Aviation in World War I

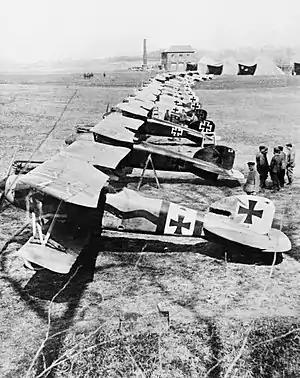
A lineup of Albatros D.IIIs of "Jasta 11" in early 1917 – the second aircraft in this lineup belonged to Manfred von Richthofen.

Another method used at this time to fire a machine gun forward from a tractor design was to mount the gun to fire above the propeller arc. This required the gun to be mounted on the top wing of biplanes and be mounted on complicated drag-inducing structures in monoplanes. Reaching the gun so that drums or belts could be changed, or jams cleared, presented problems even when the gun could be mounted relatively close to the pilot. Eventually, Foster mounting became more or less the standard way of mounting a Lewis gun in this position in the R.F.C.: this allowed the gun to slide backward for drum changing, and also to be fired at an upward angle, a very effective way of attacking an enemy from the "blind spot" under its tail. This type of mounting was still only possible for a biplane with a top wing positioned near the apex of the propeller's arc: It put considerable strain on the fragile wing structures of the period, and it was less rigid than a gun mounting on the fuselage, producing a greater "scatter" of bullets, especially at anything but very short range.